Mogadishu

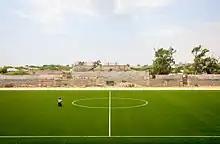
The Banadir Stadium being renovated

The National Museum of Somalia was established after independence in 1960, when the old Garesa Museum was turned into a National Museum. The National Museum was later moved in 1985, renamed to the Garesa Museum, and converted to a regional museum. After shutting down, the National Museum later reopened. As of January 2014, it holds many culturally important artefacts, including old coins, bartering tools, traditional artwork, ancient weaponry and pottery items.